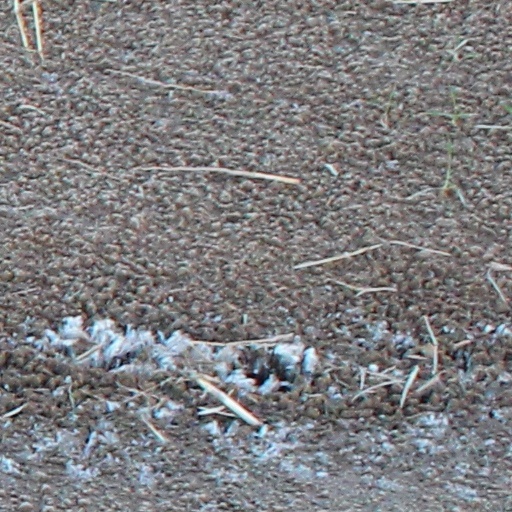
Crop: wheat